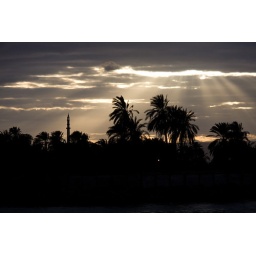
Sun makes a crack in the sky while the river cruise ship passes by a Minaret.